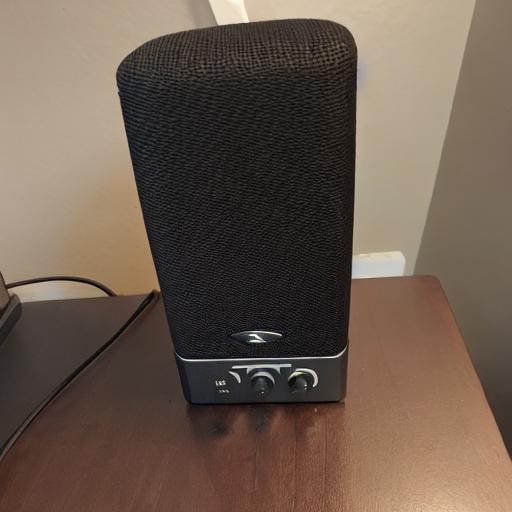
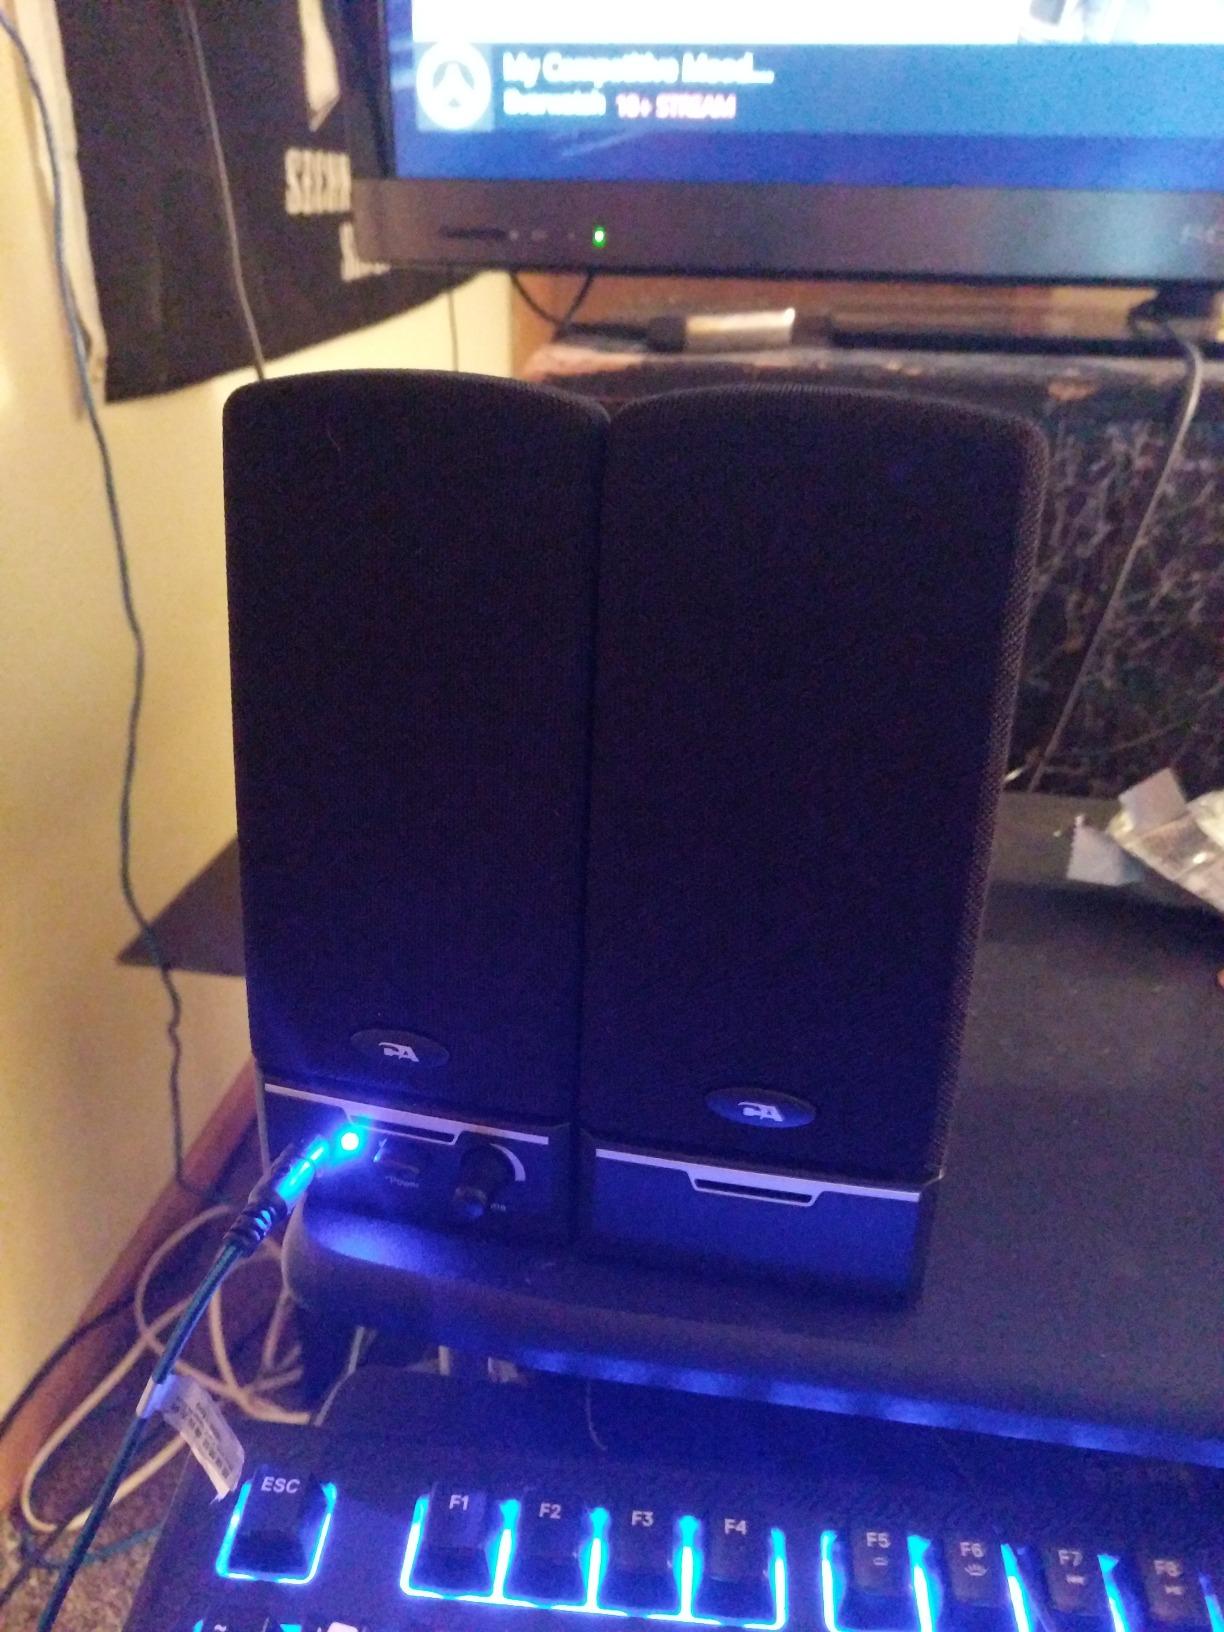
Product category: speaker
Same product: no